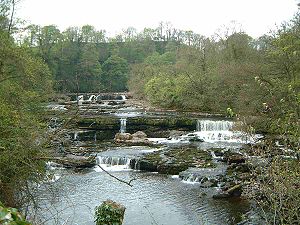
Ure
Ure er en flod i North Yorkshire i England. Den har sit udspring i Penninerne, løber gennem nationalparken Yorkshire Dales, og går over i Ouse nær Boroughbridge, mellem Ripon og York. Blandt bifloderne er man Swale og Skell. Floden løber blandt andet gennem Wensleydale, som tidligere hed Yoredale.